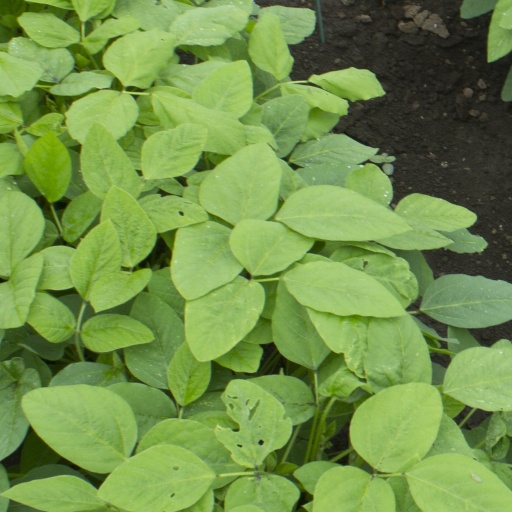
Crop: soybean